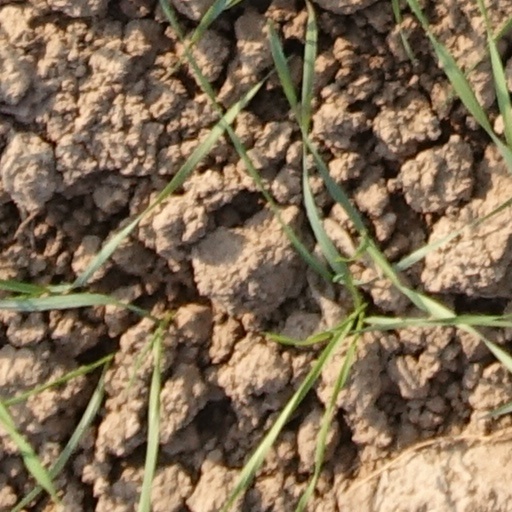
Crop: wheat